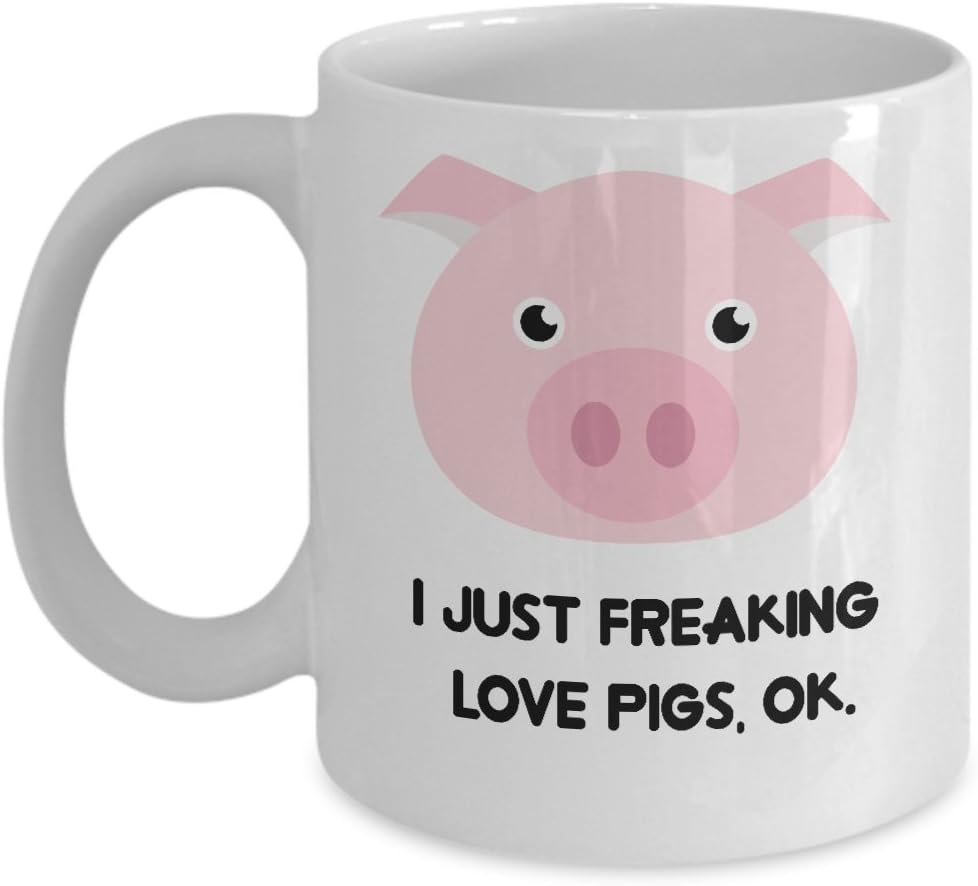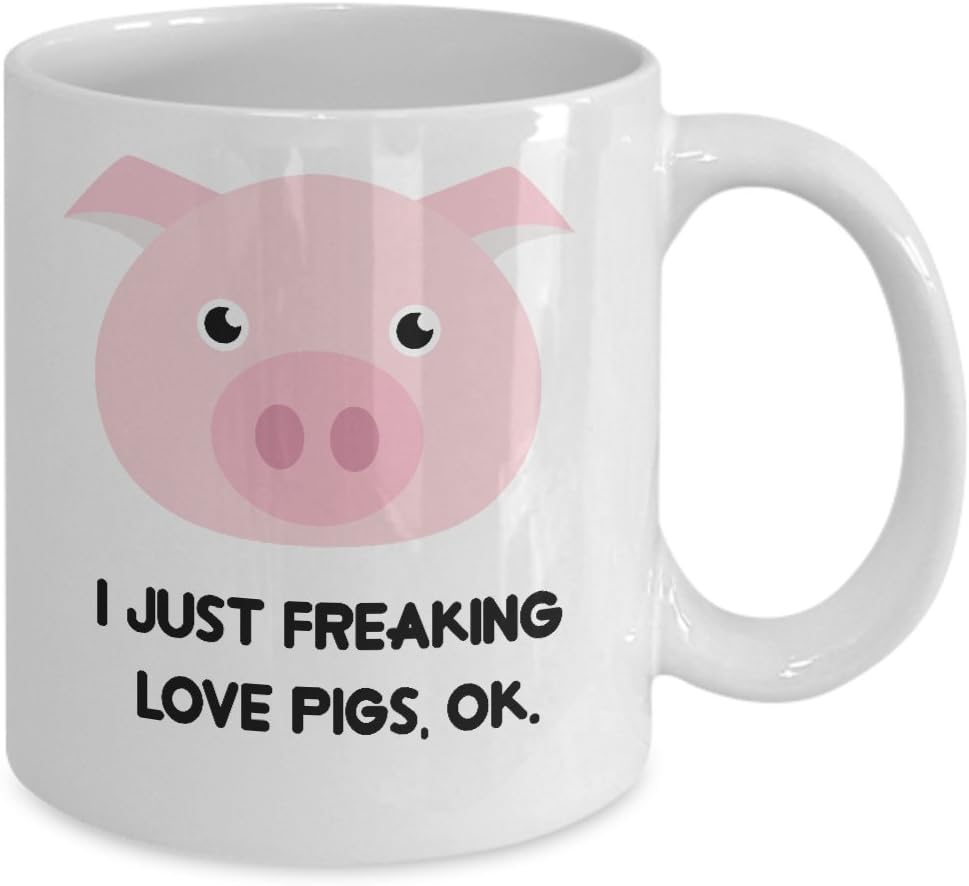
Mug
Category: Amazon Home
Pigs Mug - This is the perfect Mug - Your gift search is now over! Bring the smiles with this Pigs Mug. It's great for your home and makes a very thoughtful gift. When it's cold outside, drink tea, coffee, or hot chocolate out of it. When it's hot, drink iced coffee, iced tea, lemonade, or even booze - we're not judging! Some people use their mugs to do even more than drink liquids - we know people who put plants in them, put them on their desks, and even make DIY candles. They love what the mugs say and they want to display them. We know - who would have thought a mug could be so versatile!? . THIS MUG MAKES AN AWESOME GIFT!! The thing is, this isn't just a mug - it's a statement. . You're giving someone a very thoughtful, custom-tailored-to-their-personality gift. Someone will feel very special to be the recipient of your thoughtful gift, and a perk for you is that you don't have to break the bank to make that happen. You can also rest assured that this Pigs Gifts Mug is VERY high quality. You (or your gift recipient!) will be able to wash and re-wash your mug over and over without worrying about the image dulling. It's made of a high quality ceramic that is both dishwasher and microwave safe. SPECIAL SALE RIGHT NOW This mug is normally $19.95. If you see a cheaper price, you're in luck. Order now to ensure the best possible price. And with Amazon's quick shipping, you'll get this quickly. In just a few days, you (or he or she) could be happily using your brand new mug. READY? ADD TO CART NOW - Get this to your/their door on time!
Features: A GIFT THEY'LL LOVE - Imagine the look on their face when they open their gift and find their new favorite Coffee Mug. | THAT IS INEXPENSIVE BUT IMPACTFUL - This is an "under $20" gift that they will LOVE, and they'll see Coffee Mug every morning! | HIGH QUALITY - This 11 oz ceramic coffee mug is dishwasher and microwave safe. You can wash and re-wash without worrying about fading! | SPECIAL OCCASIONS - This is a great gift for Valentine's Day, for Christmas, or any time you want to get a smile out of your man. | SATISFACTION GUARANTEED - We know you will love it!